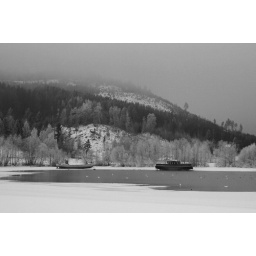
All the white dots in the lake are birds.